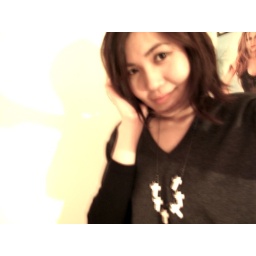
alex & chloe white cross necklace. torn by ronny kobo grey shoulder-pad v-neck tee.